Epicephala parasitica

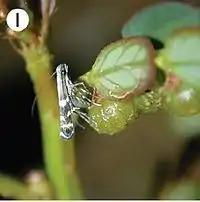
Ovipositing in young fruit of "Phyllanthus lepidocarpus"

The wingspan is 5.7–7.5 mm. The forewings of the females are dark brown with a narrow white band on the dorsum from the base to 1/4 of the entire length, medially with a narrow white band extending from the costa to the dorsum and with a pair of narrow white bands beginning at the costal and dorsal margin near 2/3 of the wing and extending obliquely toward the wing apex, terminating before reaching mid-width of the wing. There is a narrow silver band with metallic reflection extending from the costa to the dorsum at 5/6 length and the distal 1/6 is brown with a black dot centrally. The distal end is fringed with a narrow white band and terminating with a narrow black band. The hindwings of the females are dark brown. The forewings of the males are brown with a narrow white band on the dorsum from the base to 2/3 of the entire length and with three pairs of narrow white bands beginning at the costal and dorsal margin near 1/2 to 3/4 length of the wing and extending obliquely toward the wing apex, terminating before reaching mid-width of the wing. There is a narrow silver band with metallic reflection extending from the costa to the dorsum at 5/6 length and the distal 1/6 is orange-brown with a black dot centrally, franked by a short white band near the dorsum. The distal end is fringed with a narrow white band and terminating with a narrow brown band. The hindwings of the males are brown.